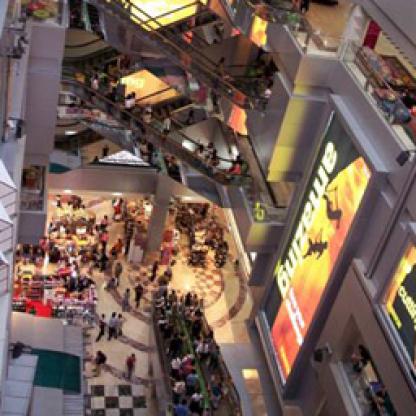
Scene: Indoor